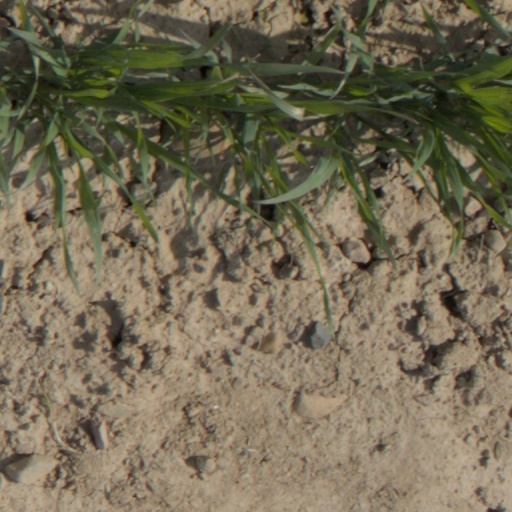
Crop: wheat